Kotaro Lives Alone

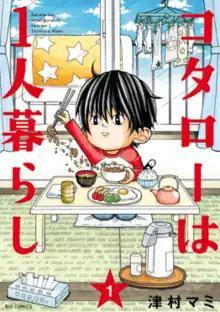
First volume cover, featuring Kotaro Satо̄

is a Japanese manga series written and illustrated by Mami Tsumura. It was serialized in Shogakukan's manga magazine "Big Comic Superior" from March 2015 to June 2023, with its chapters collected in ten volumes. A ten-episode television drama was broadcast on TV Asahi in 2021.